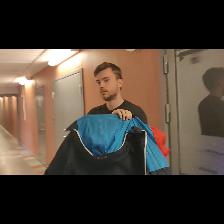
Label: Human